Helen L. Webster

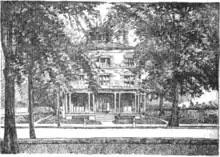
Wilkes-Barre Institute

Webster read her paper entitled, "The Education of the Future" at the National Woman's Council at Atlanta, Georgia, October 1895. From 1899 to 1904, she served as the principal of the Wilkes-Barre Institute, a home and day school for girls and young women including Academic, Intermediate, Primary, and Kindergarten departments. Subsequent positions included teaching at Miss Porter's school in Farmington, Connecticut, and then philologist and academic head at the National Cathedral School for Girls, Washington, D.C.